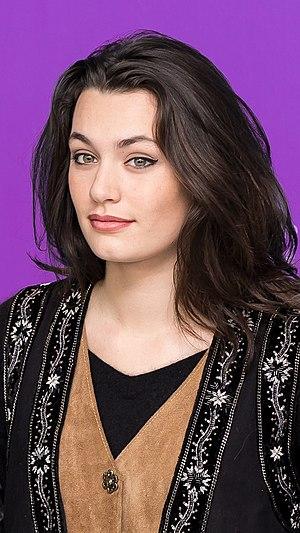
Ella Rumpf [ˈɛla ʁʊmp͡f], née le 4 février 1995 à Paris, est une actrice franco-suisse. Elle est principalement connue pour son rôle d'Alexia dans le film Grave de Julia Ducournau.